Lalibela

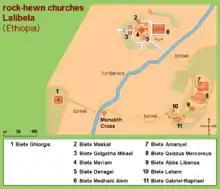
Lalibela area map

This rural town is known around the world for its churches carved from within the earth from "living rock," which play an important part in the history of rock-cut architecture. Though the dating of the churches is not well established, most are thought to have been built during the reign of Lalibela, namely during the 12th and 13th centuries. Unesco identifies 11 churches, assembled in four groups: